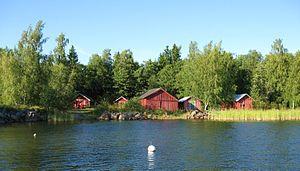
Remises pour ustensiles de pêche à distance au village de Grönvik en Korsholm, Finlande. Suomi: Ranta-aittoja etäältä Mustasaaren Grönvikin kylässä, Suomessa. Svenska: Sjöbodar på avstånd i Grönvik by i Korsholm, Finland.